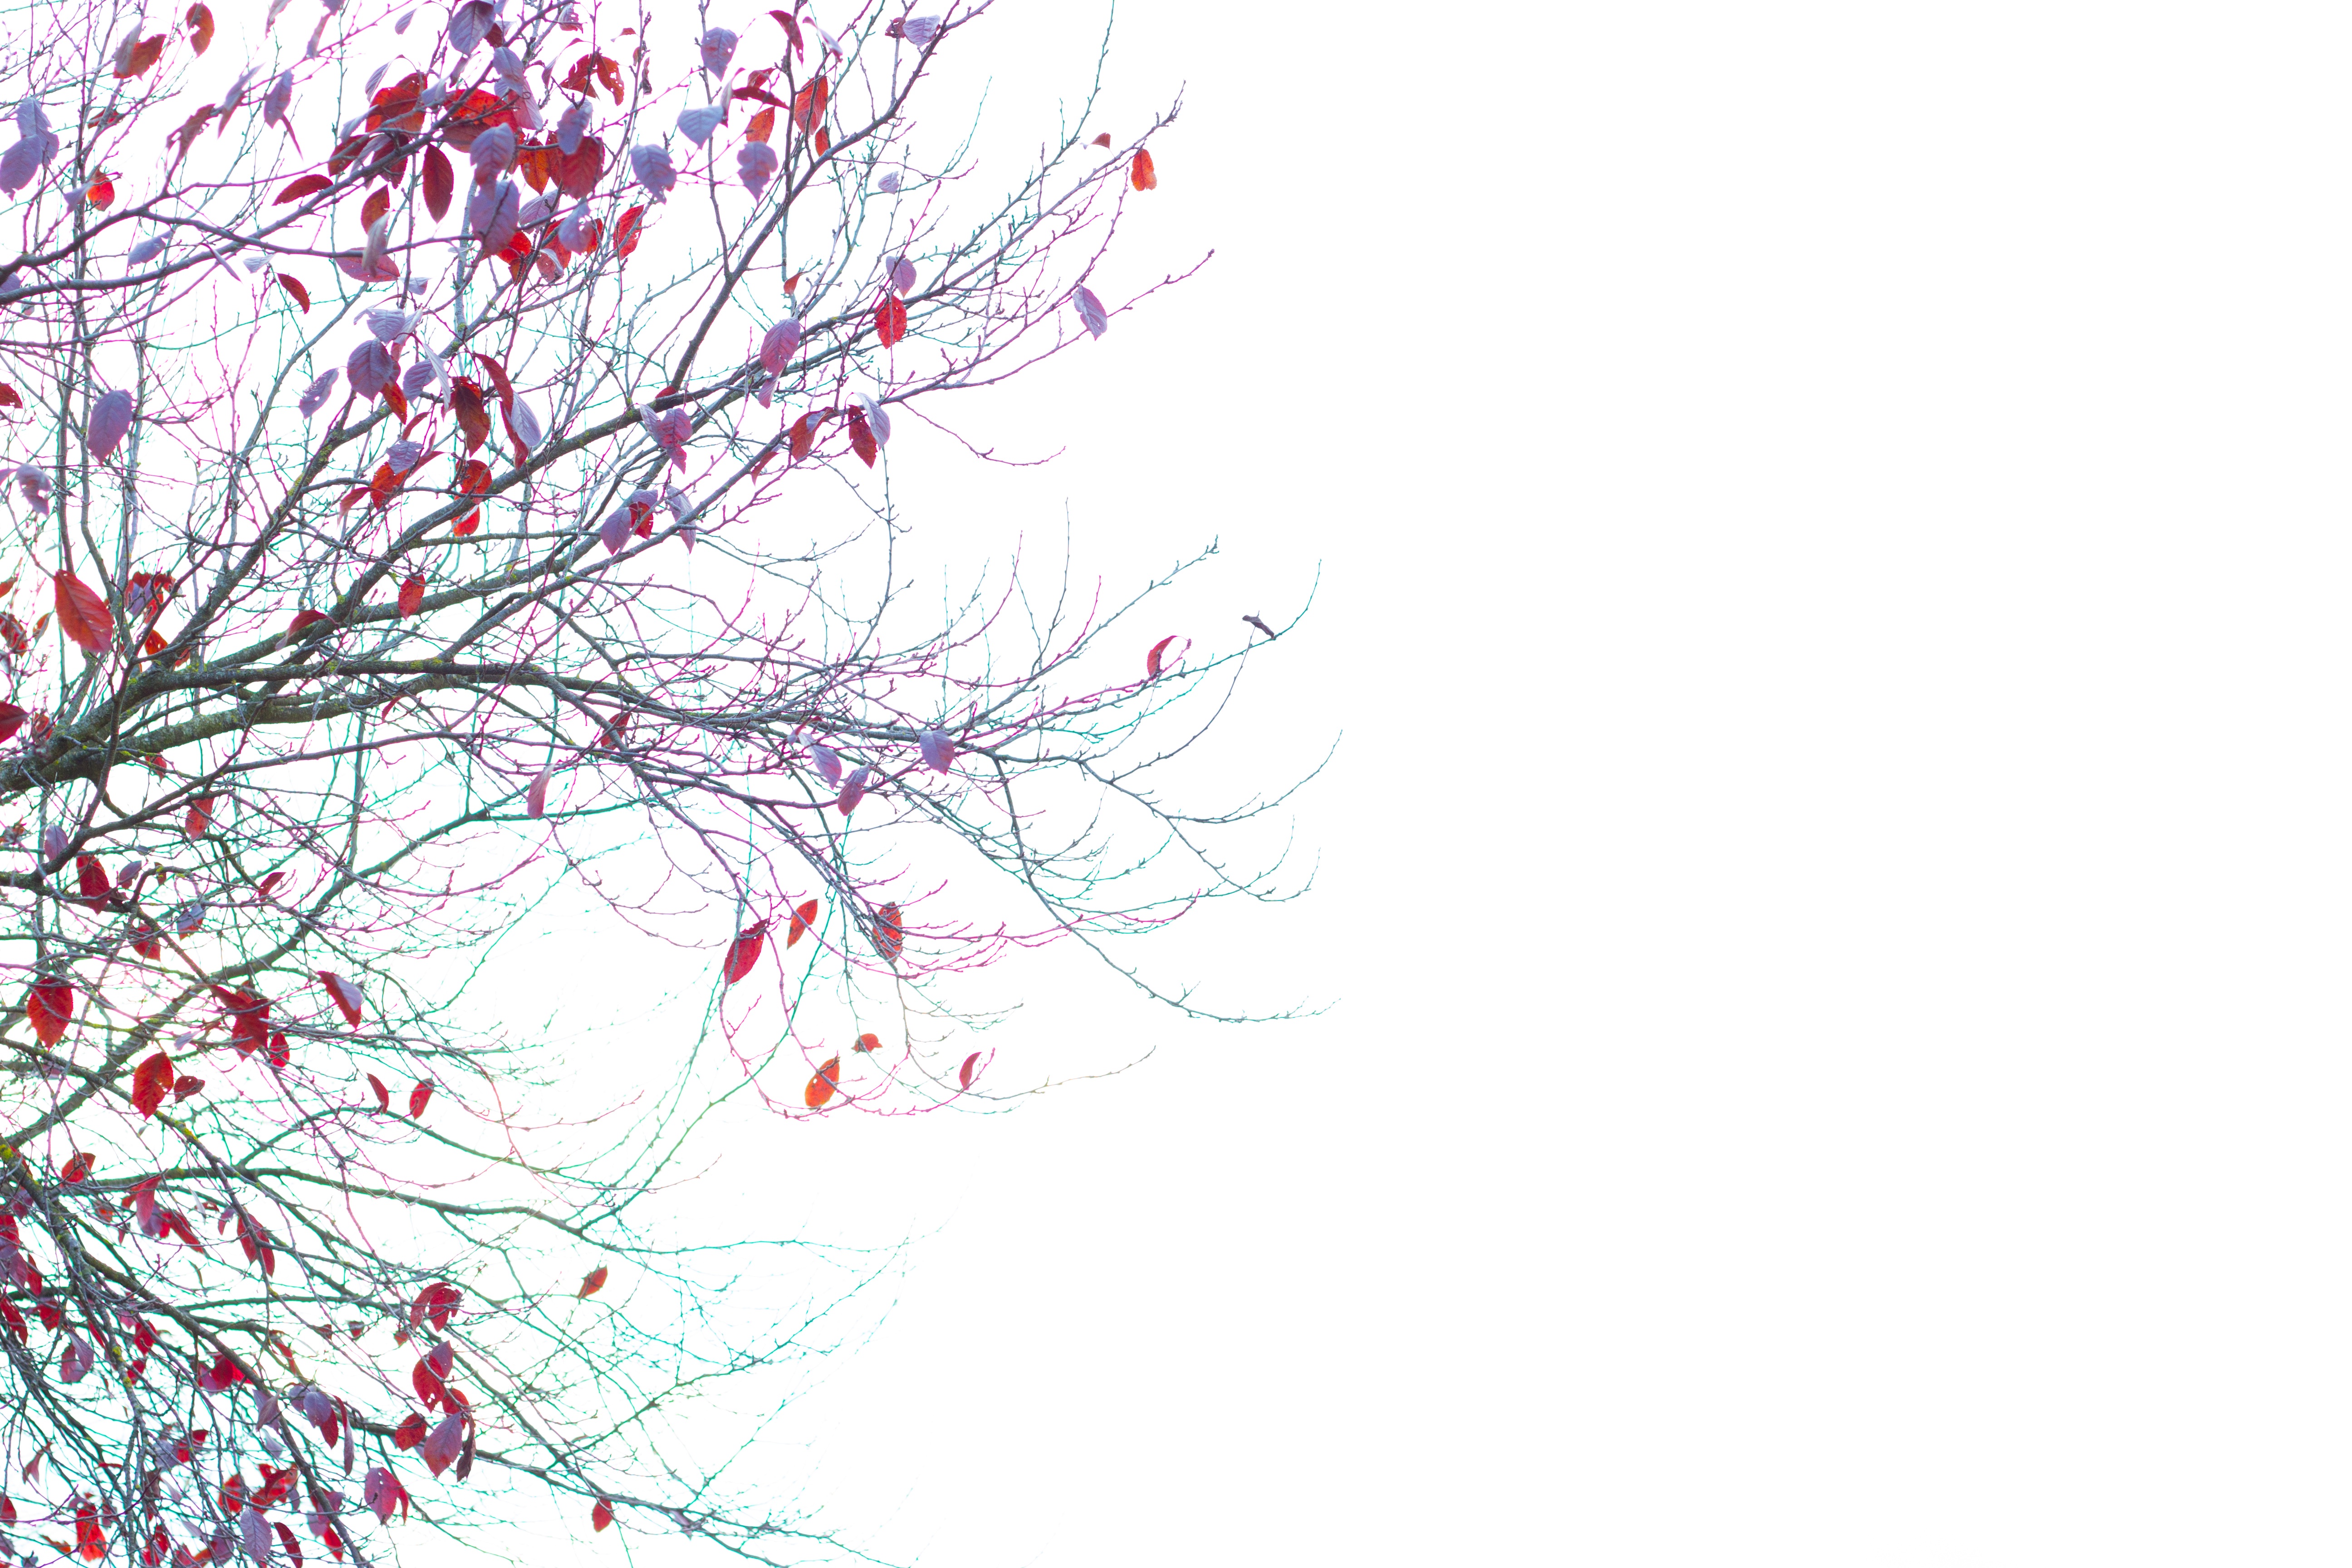
tree, branch, flower, line, sketch, drawing